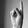
ASL letter: K